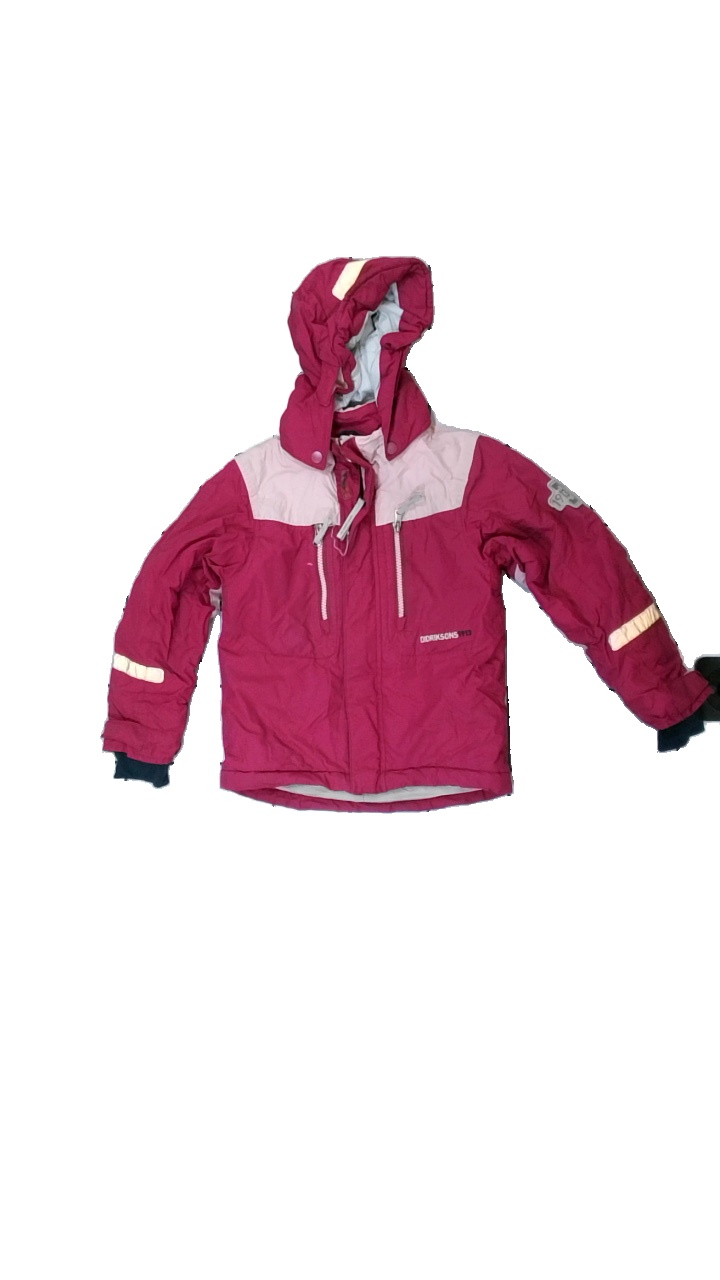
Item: Jacket (Children)
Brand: Didriksons
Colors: Pink
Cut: Regular
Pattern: Logo print
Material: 88% Nylon 12% Cont?
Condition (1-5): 2
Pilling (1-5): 3
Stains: Major
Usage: Export
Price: <50